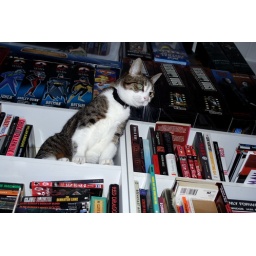
Now, a change from all the shiny - a cat in a book case!